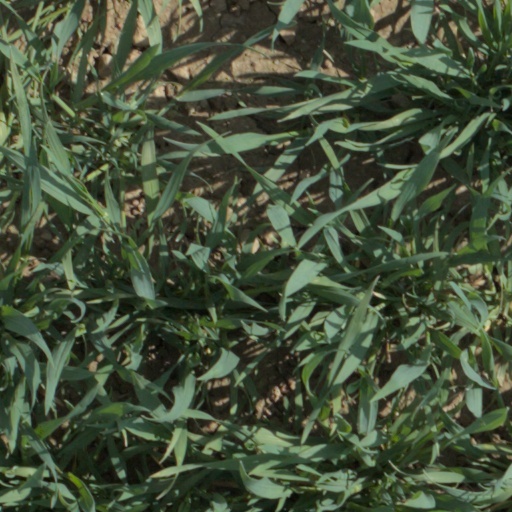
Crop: wheat